Hometown (South Korean TV series)

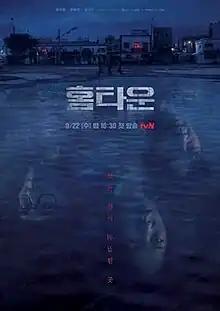
Promotional poster

Hometown is a 2021 South Korean television series starring Yoo Jae-myung, Han Ye-ri and Uhm Tae-goo. It aired on tvN from September 22 to October 28, 2021.